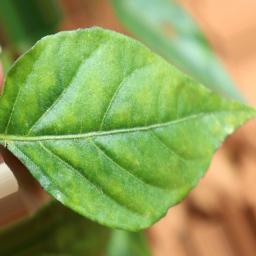
Label: healthy